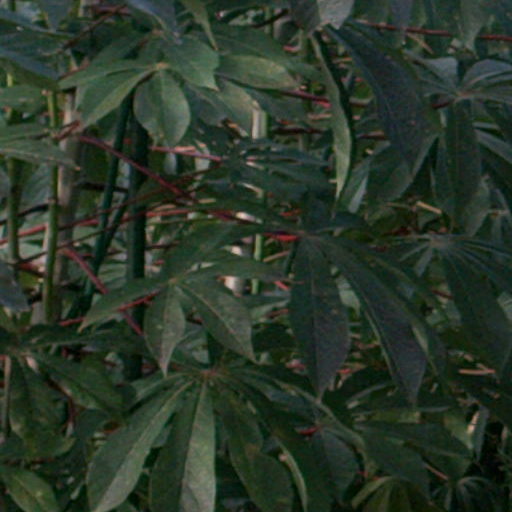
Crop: cassava